Baxter Street

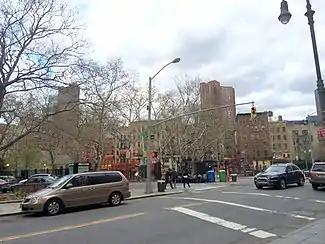
The southern end of Baxter Street, at Worth Street, in the former Five Points (2014)

Prior to the middle of the eighteenth century, the area was still undeveloped. Orange Street is first shown in a 1754 map as a two-block street running from the "High Road To Boston" (which later became Chatham St. and finally, Park Row), and ended at a small clearing where the later "bend" in the street would occur, which was at the time along the banks of the unnamed body of "fresh water" later known as the Collect Pond, with its marsh lying to the north. The future "Five Points" intersection was at this time a normal crossing of two streets, Orange and Cross, with Cross Street running from Mott Street (as it always would), to an unmarked "Little Water Street", and then ending at the banks of the pond. Anthony Street (which would complete the "fifth point" and was later renamed Worth Street) did not yet exist.